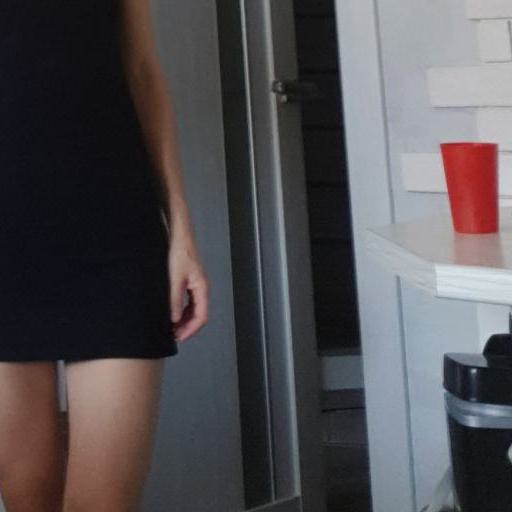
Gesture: no_gesture